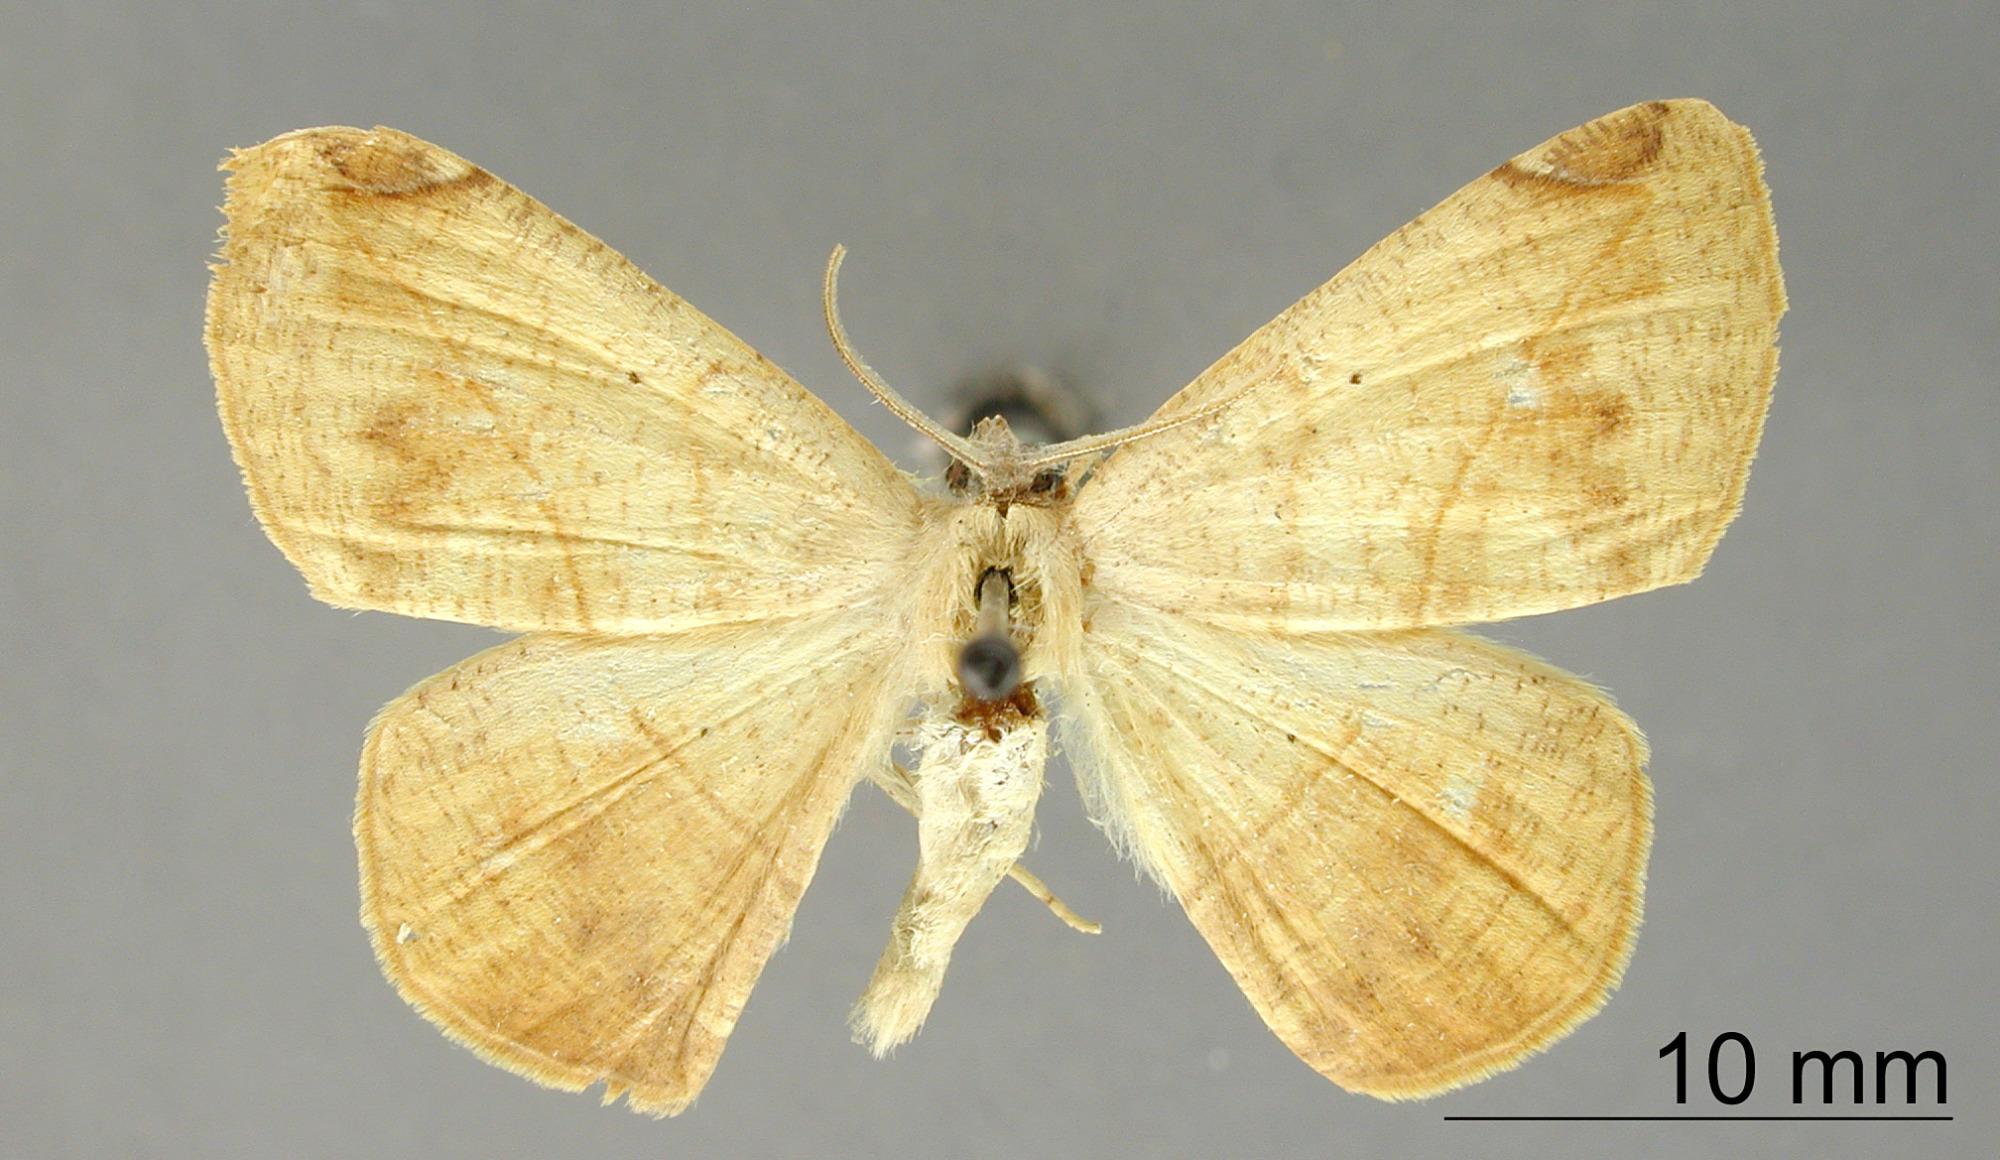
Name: Microgonia hildonia
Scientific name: Microgonia hildonia Schaus, 1940
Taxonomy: Animalia, Arthropoda, Insecta, Lepidoptera, Geometridae, Ennominae
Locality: Bartica, British Guiana [Guyana], Guyana